Power (Kanye West song)

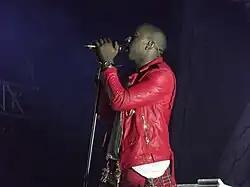
The mostly red outfit worn by West during some performances of "Power".

West debuted "Power" live at the 2010 BET Awards, where he performed the song atop a mountain-like prop, with a video compilation of footage shot on top of a mountain playing in the back. West performed the track on "Saturday Night Live" on October 2, where he also substituted a verse containing profane language, as well as a diss towards the show itself ("Fuck "SNL" and the whole cast"), with an entirely new version. For the first time in the show's history, the signature black instrument filled stage gave place to an all-white, backlit canvas.